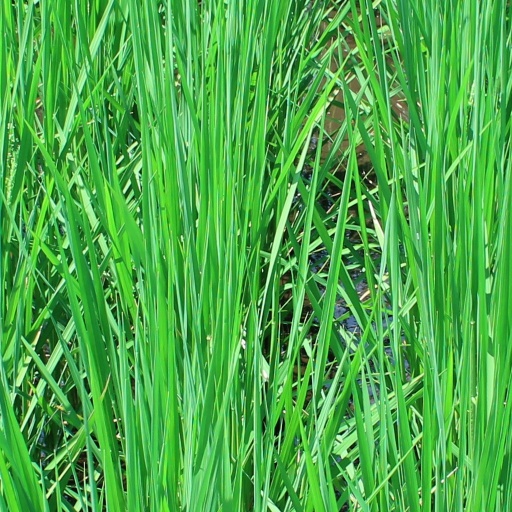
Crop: rice